Parkmerced, San Francisco

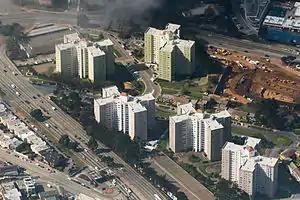
Aerial view of several Parkmerced high-rise apartment buildings, showing their distinctive shape

The apartment towers were designed by Leonard Schultze and Associates, the post-War successor firm to Schultze and Weaver, in partnership with prominent landscape architect Thomas Dolliver Church. The development was built by the Metropolitan Life Insurance Company, after their success with the Parkchester development in New York City. Development started in the 1939, but was slowed due to World War II. The first tenants moved into the Font Boulevard buildings in early 1944. The development was completed in the early 1950s and was a first home to many military families returning from the Second World War and the Korean War. Metropolitan Life has built similar apartment blocks in other large cities, including Park La Brea in Los Angeles, Parkfairfax in Virginia, and Riverton Houses, Parkchester, and Stuyvesant Town—Peter Cooper Village in Manhattan to name a few.